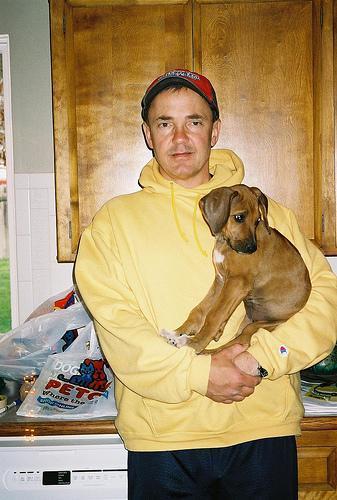
Rhodesian_ridgeback